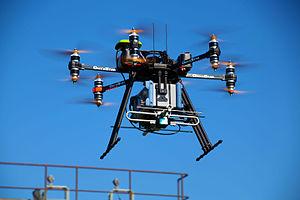
Drone hexacopter coaxial emportant 12 kg d'appareils de mesures
Le rotor contrarotatif est un type de rotor principal d'hélicoptère.